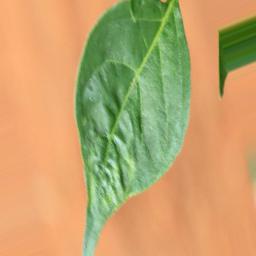
Label: mites_and_trips